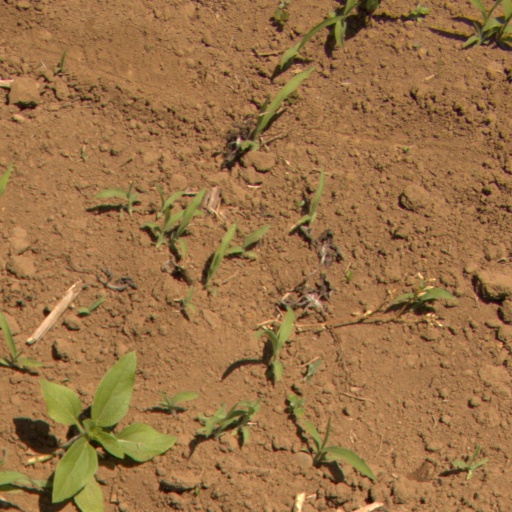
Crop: Jerusalem artichoke